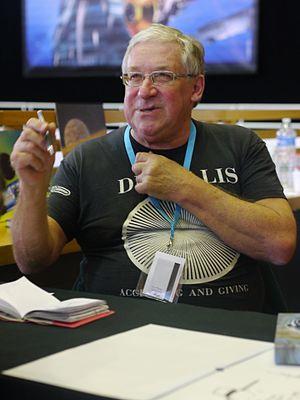
Christopher "Chris" F. Foss, né le 16 mars 1946 à Guernesey, est un artiste et illustrateur de science-fiction britannique. Il est surtout connu pour ses couvertures de romans de science-fiction et les illustrations en noir et blanc des éditions originales du manuel d'Alexander Comfort The Joy of Sex.
Alien, le huitième passager est un film de science-fiction horrifique américain réalisé par Ridley Scott, écrit par Dan O'Bannon et sorti en 1979. Il fait partie de la saga Alien, dont il est l'opus initial.